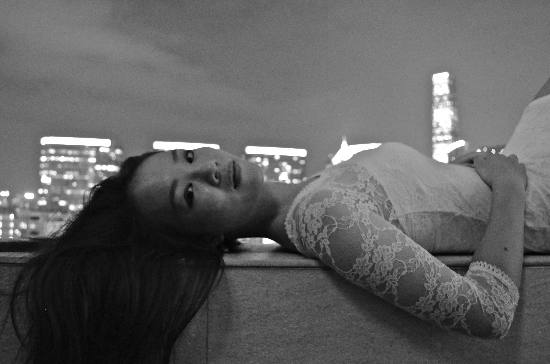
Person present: Yes